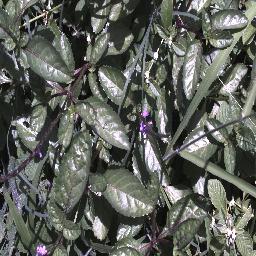
Label: snake_weed